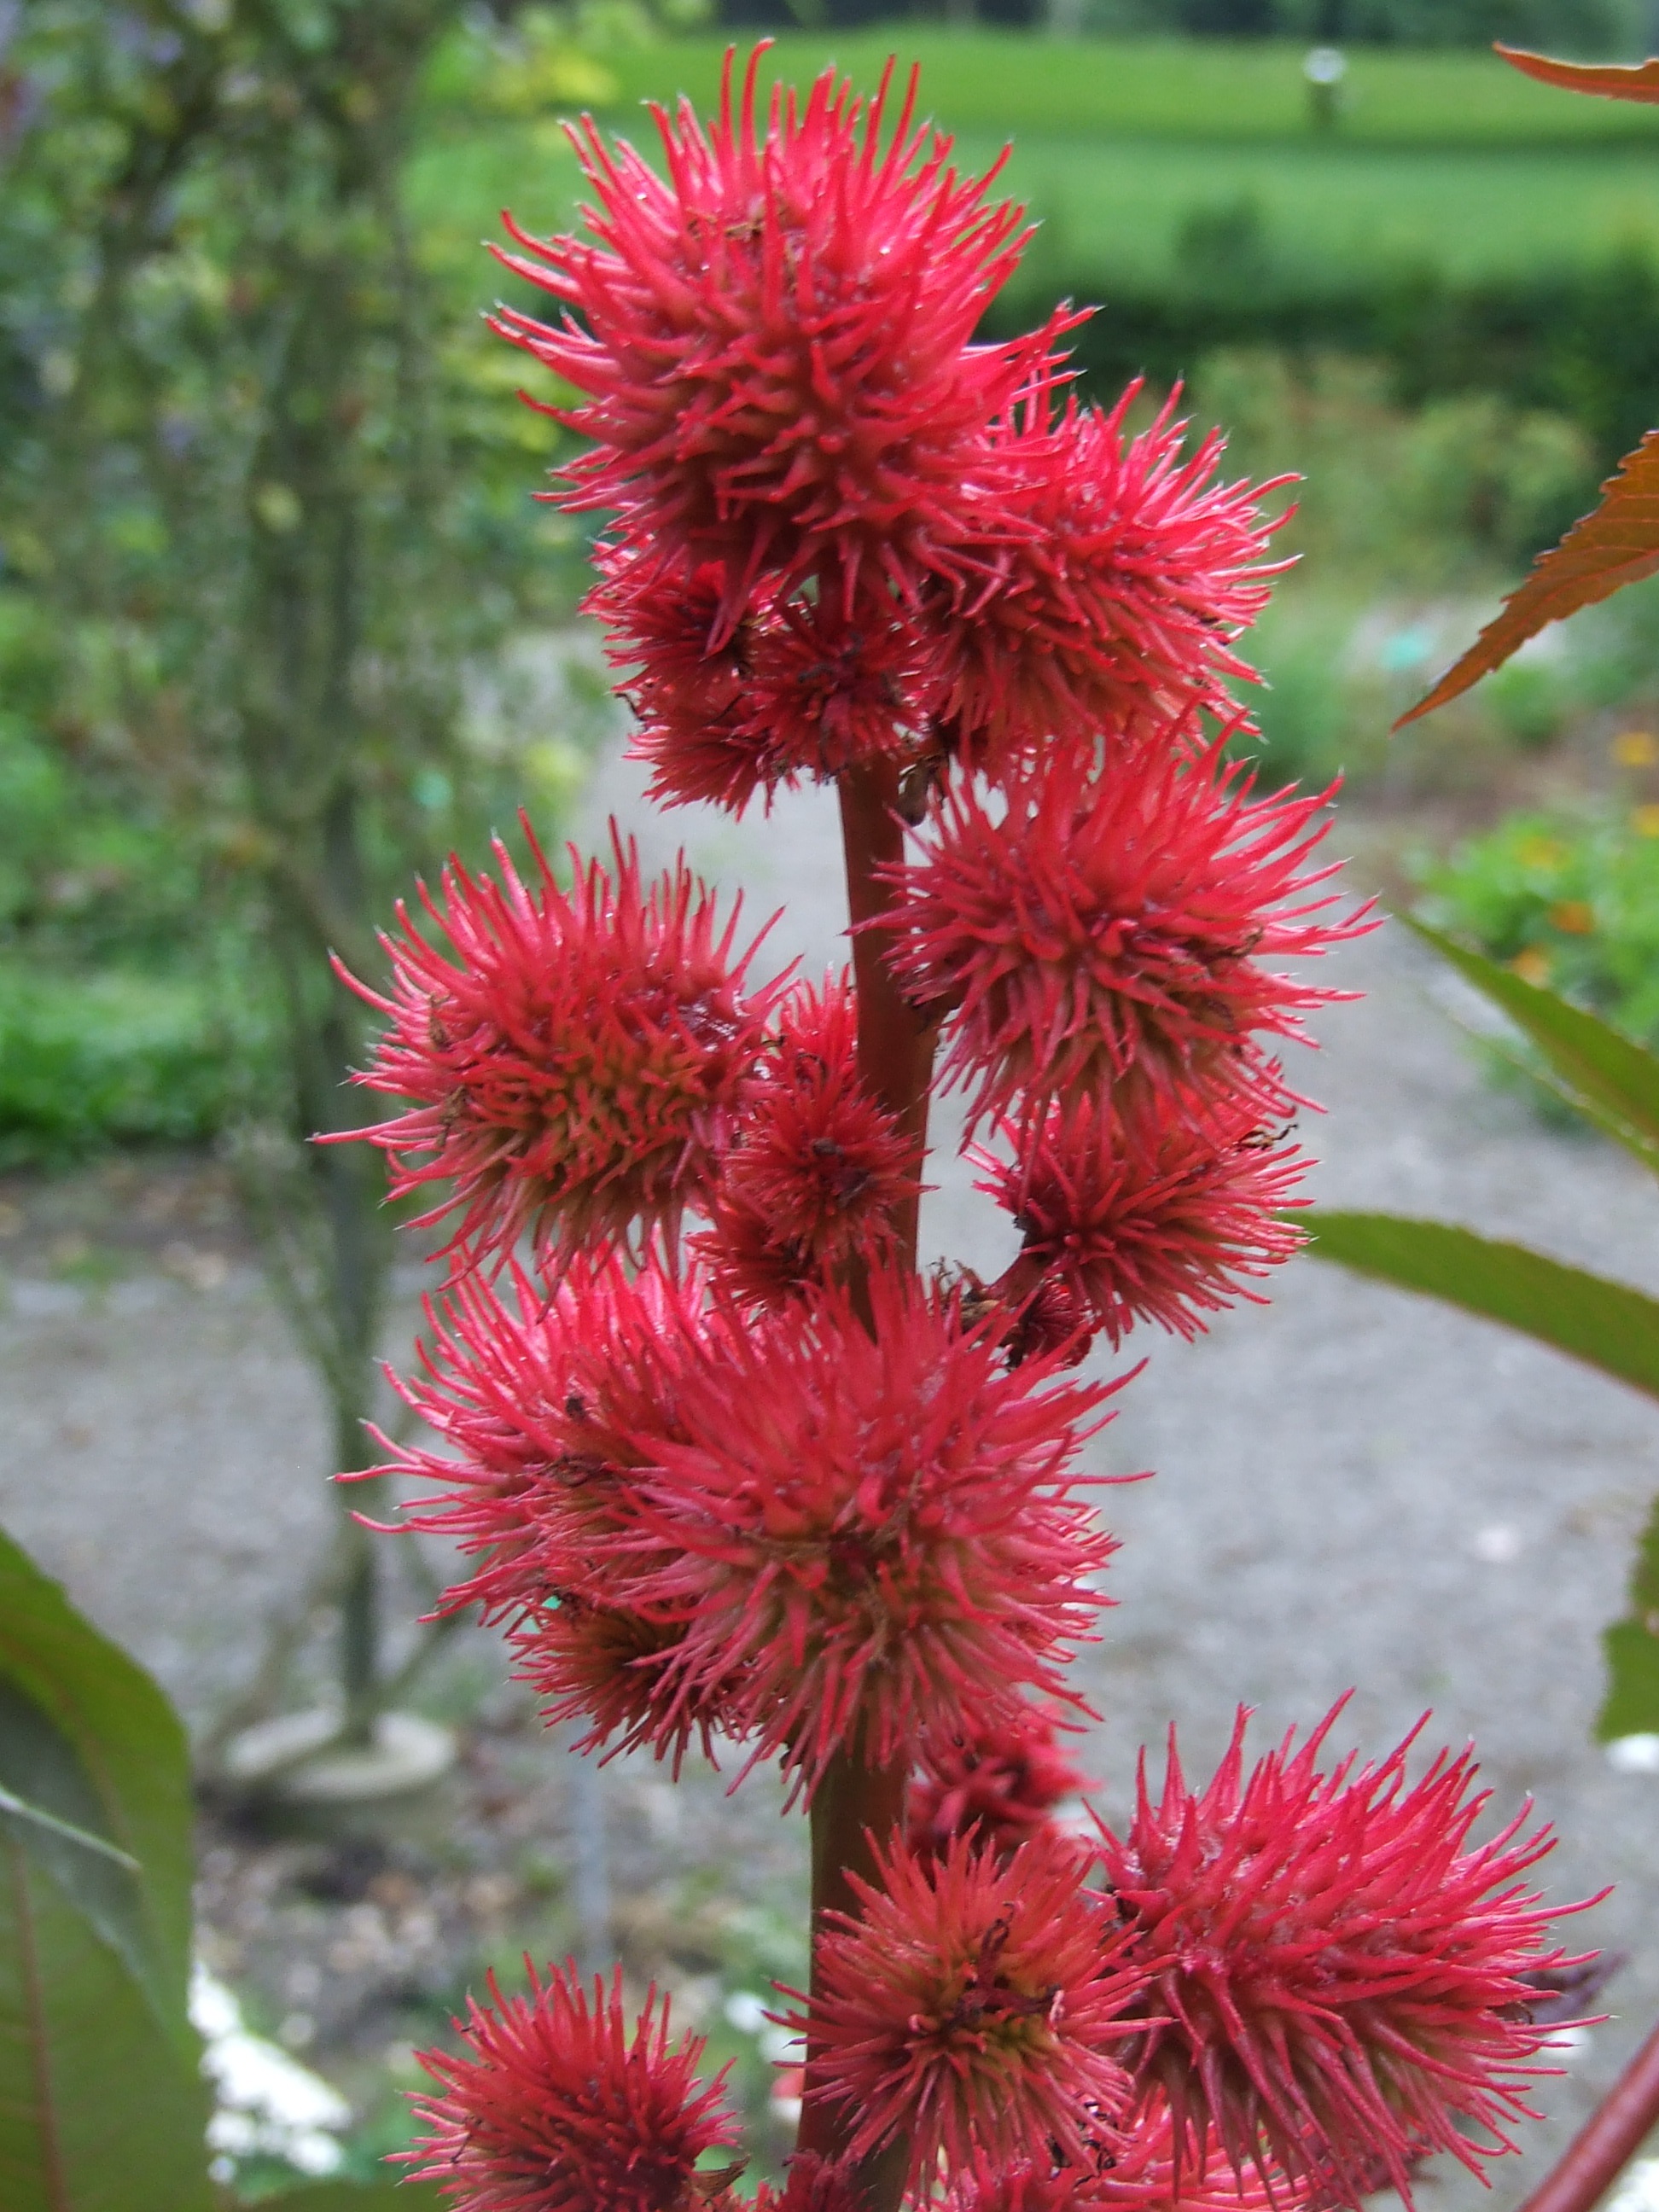
blossom, plant, flower, bloom, red, botany, flora, wildflower, flowering plant, daisy family, medicinal herb, torch lily, castor oil plant, annual plant, land plant, scarlet beebalm